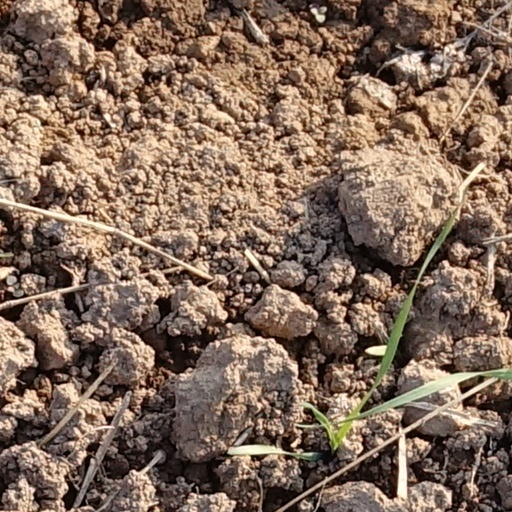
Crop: wheat